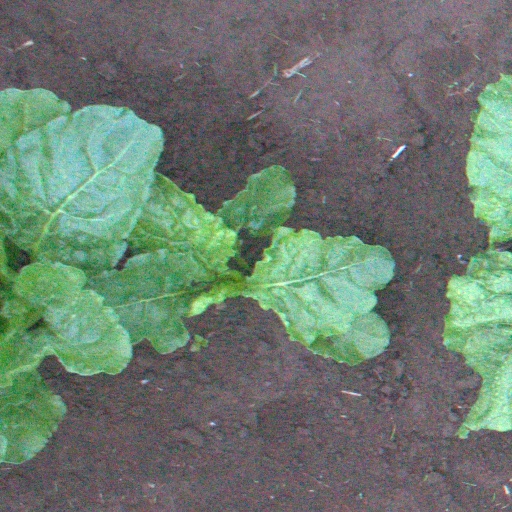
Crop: sugar beet